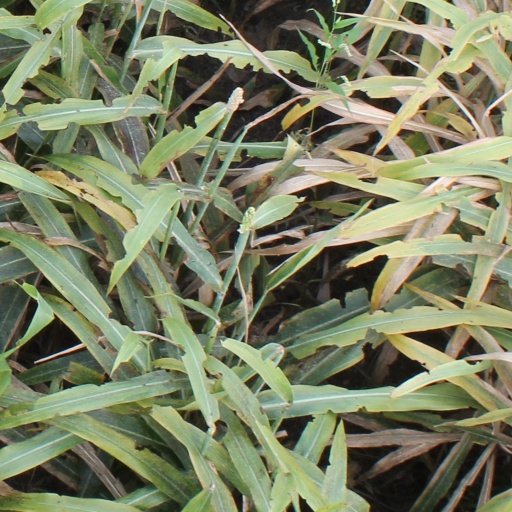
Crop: sorghum